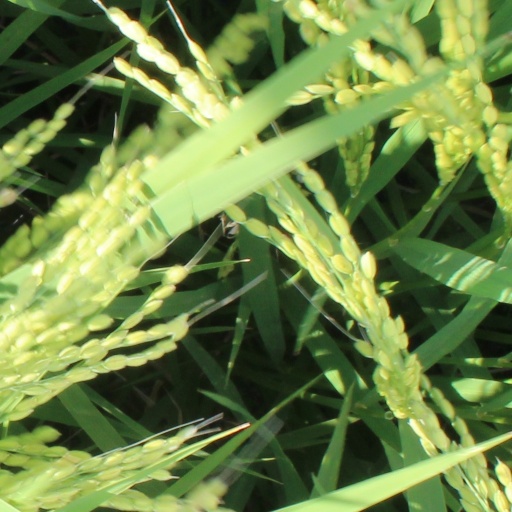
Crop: rice